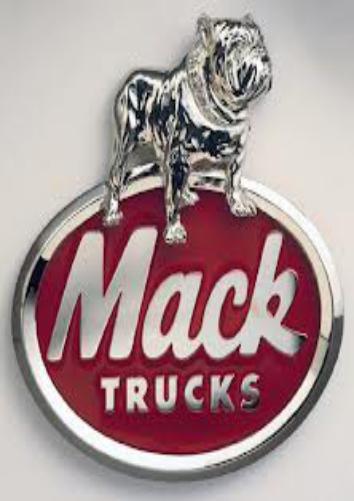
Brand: Mack & Dave's Department Store
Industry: Others